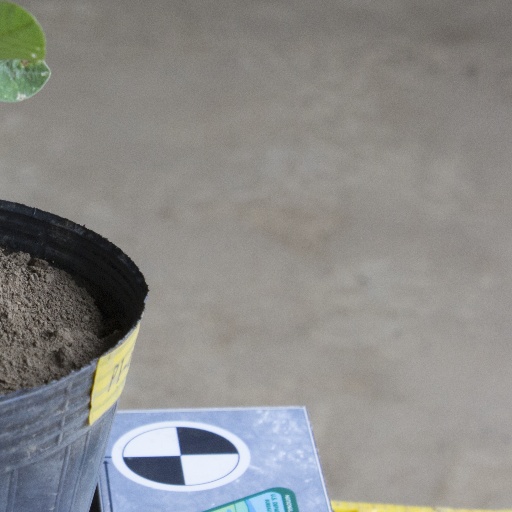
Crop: soybean